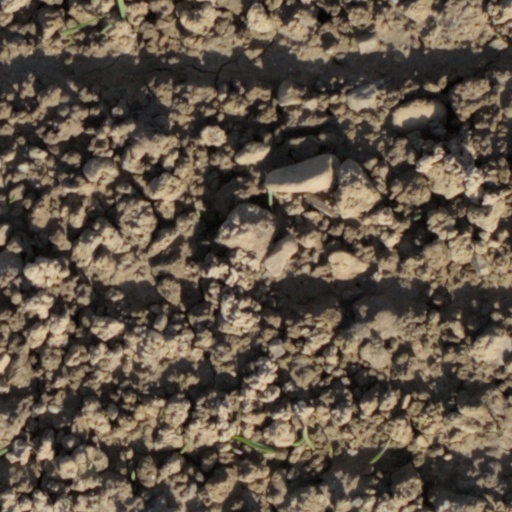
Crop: wheat